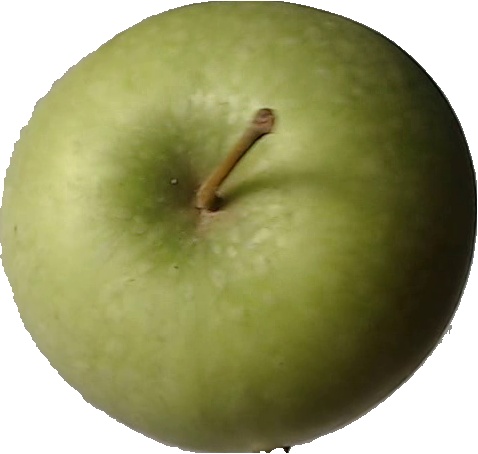
Label: apple_granny_smith_1